Will Rogers

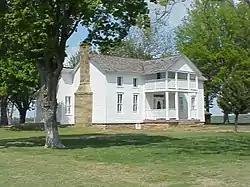
The White House on the Verdigris River, Will Rogers' birthplace, near Oologah, Oklahoma

One of Rogers's most famous sayings was "I never met a man I didn't like" and he even provided an epigram on this famous epigram: